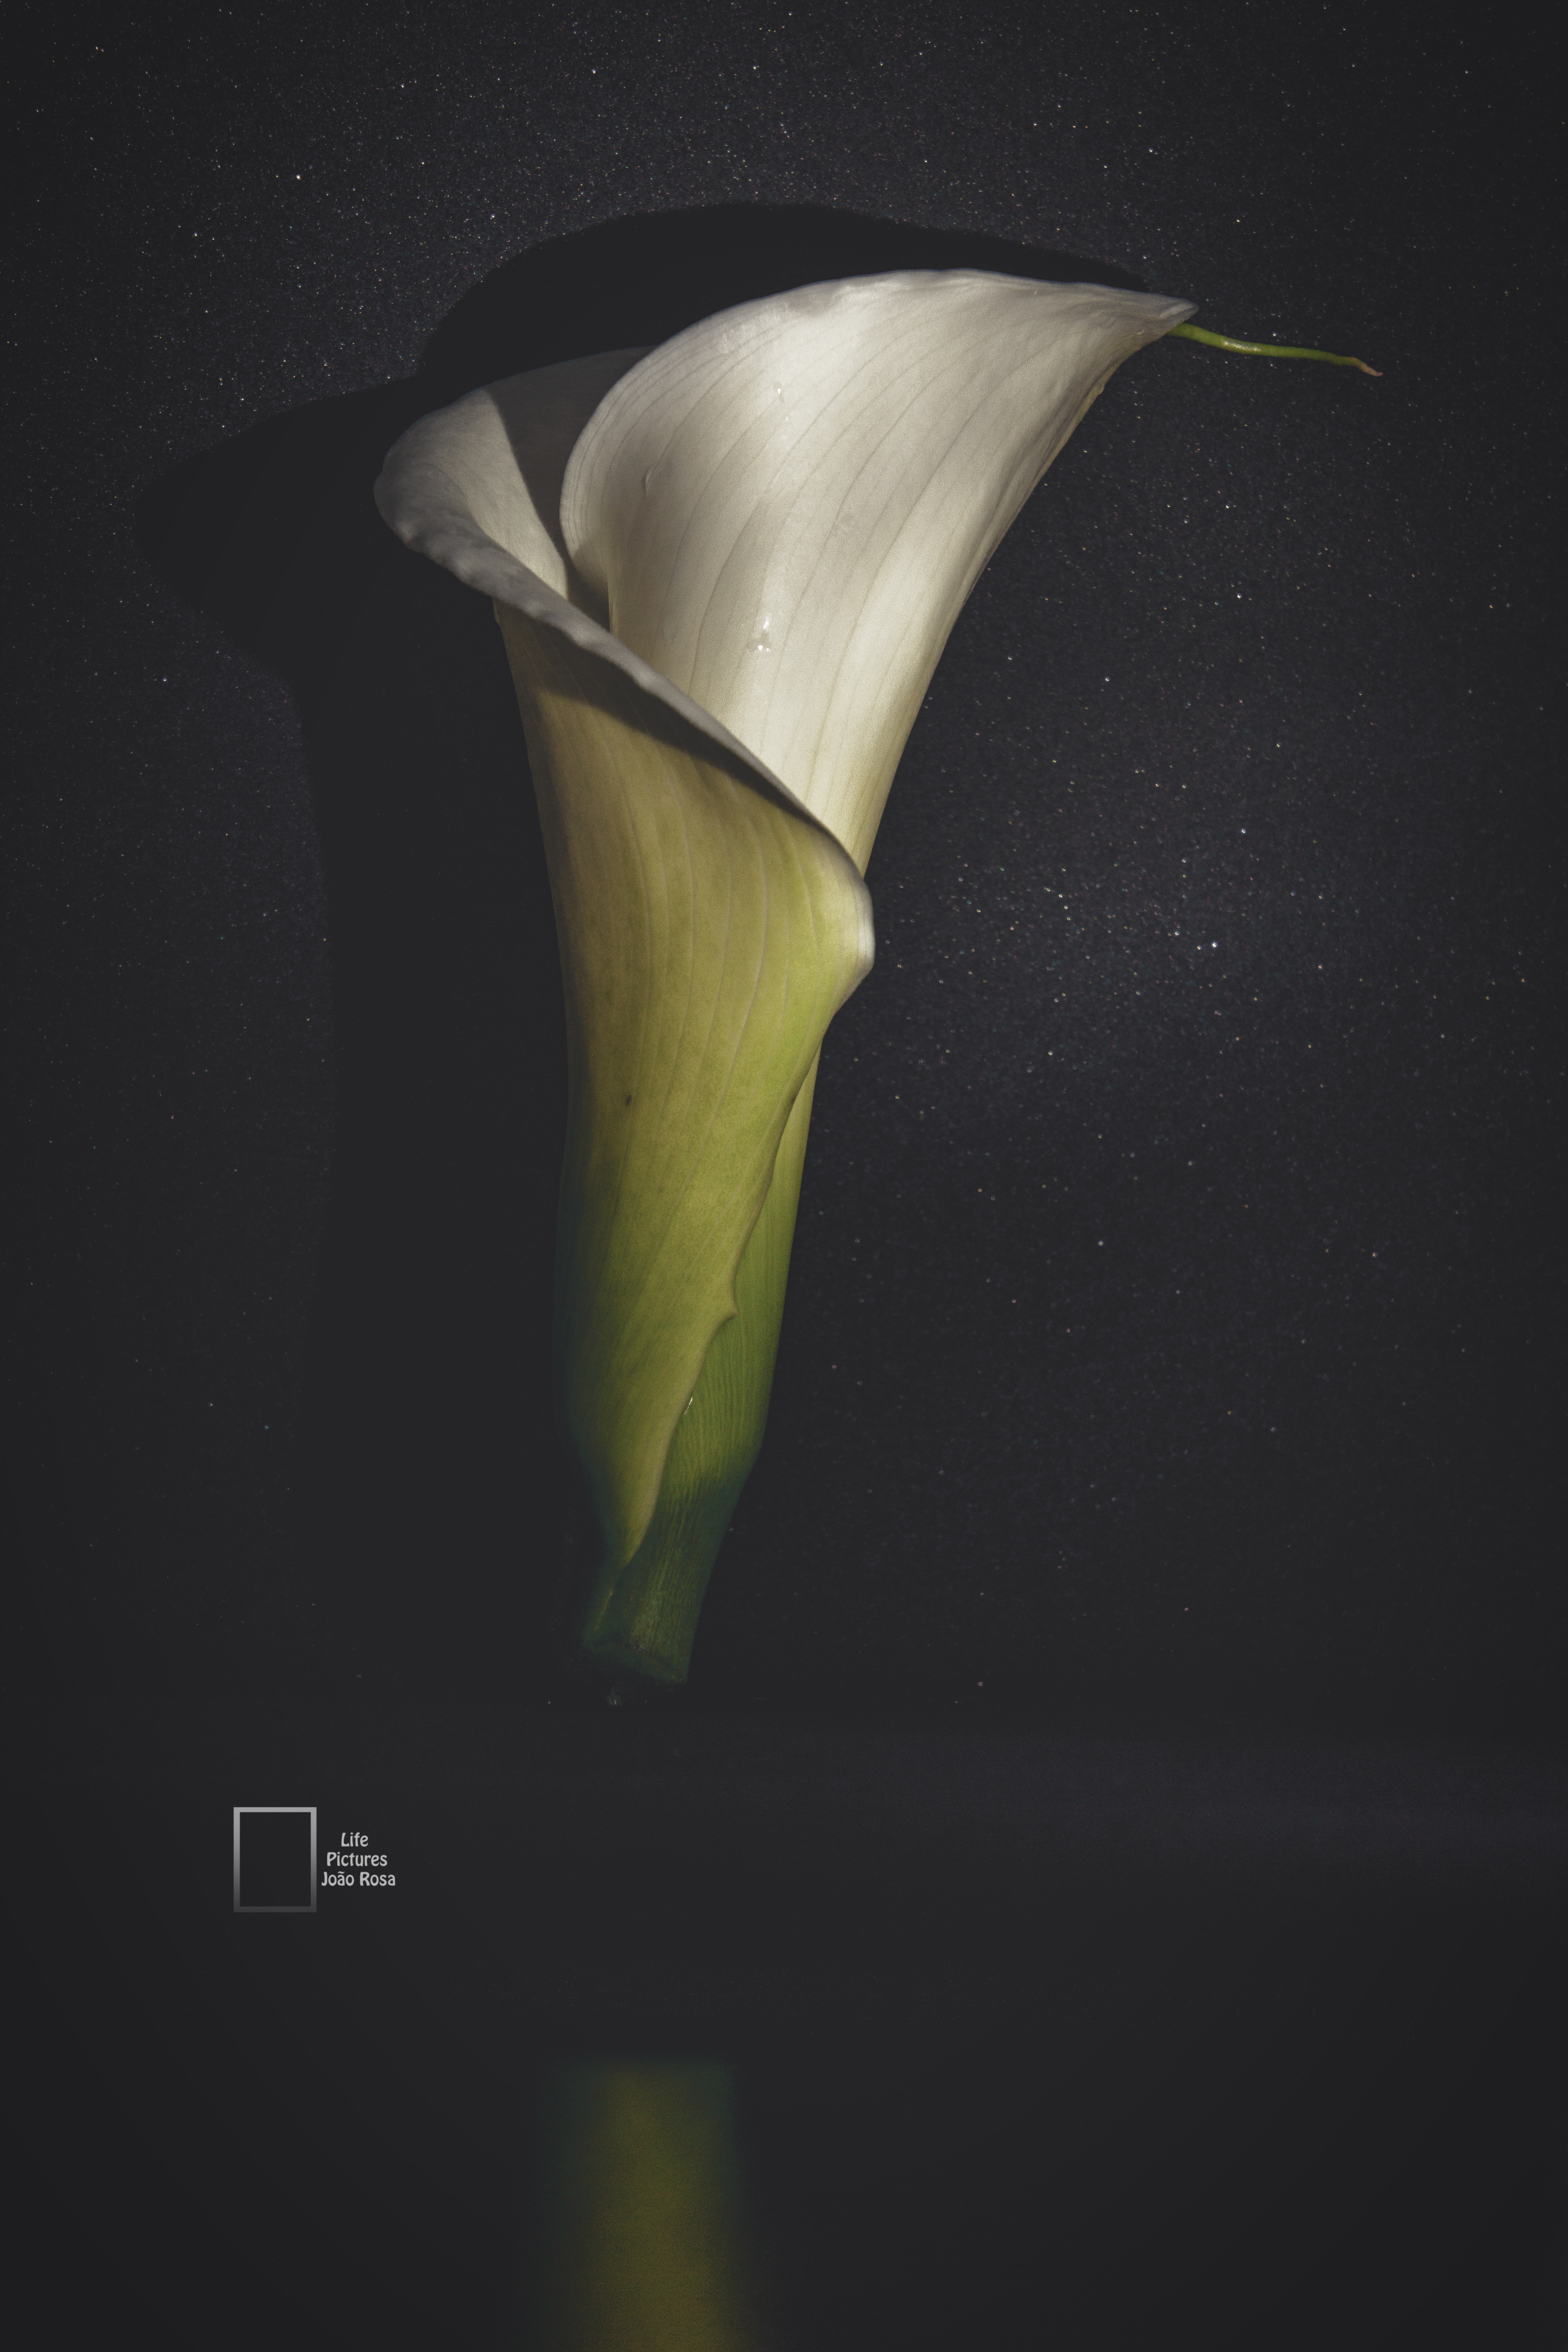
art, plant, arum, flower, arum family, alismatales, darkness, still life photography